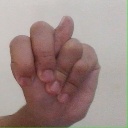
अक्षर: न